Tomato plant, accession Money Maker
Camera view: horizontal (90 deg, fisheye); turntable rotation: 240 degrees
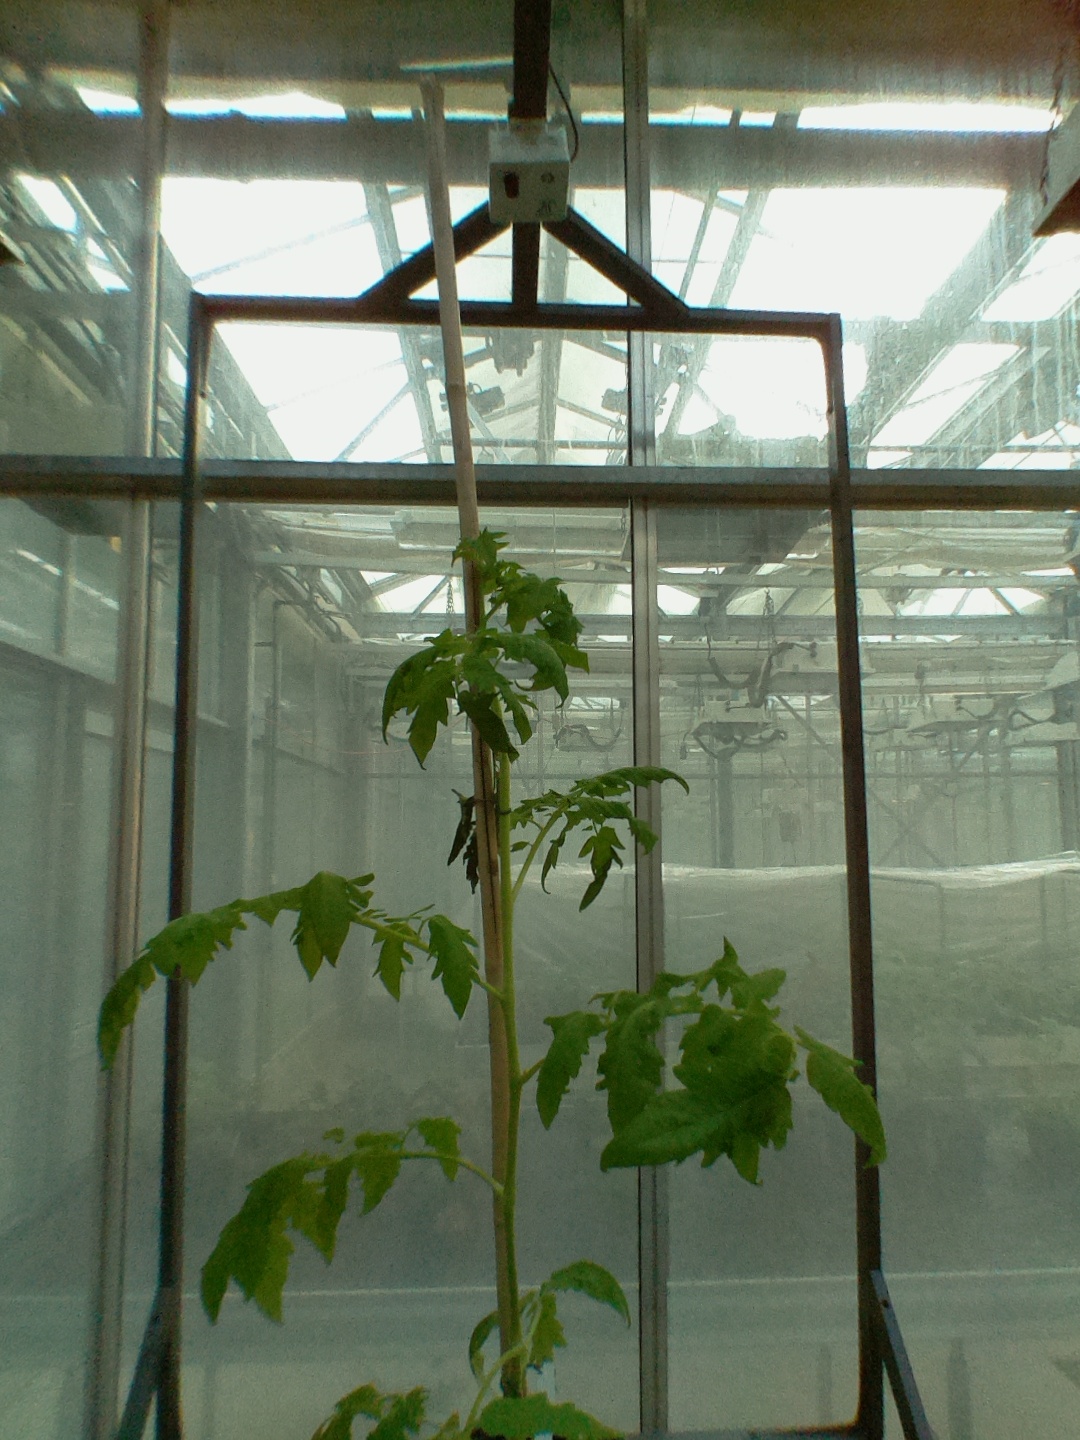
BBCH growth stage 15: 10 of true leaves visible